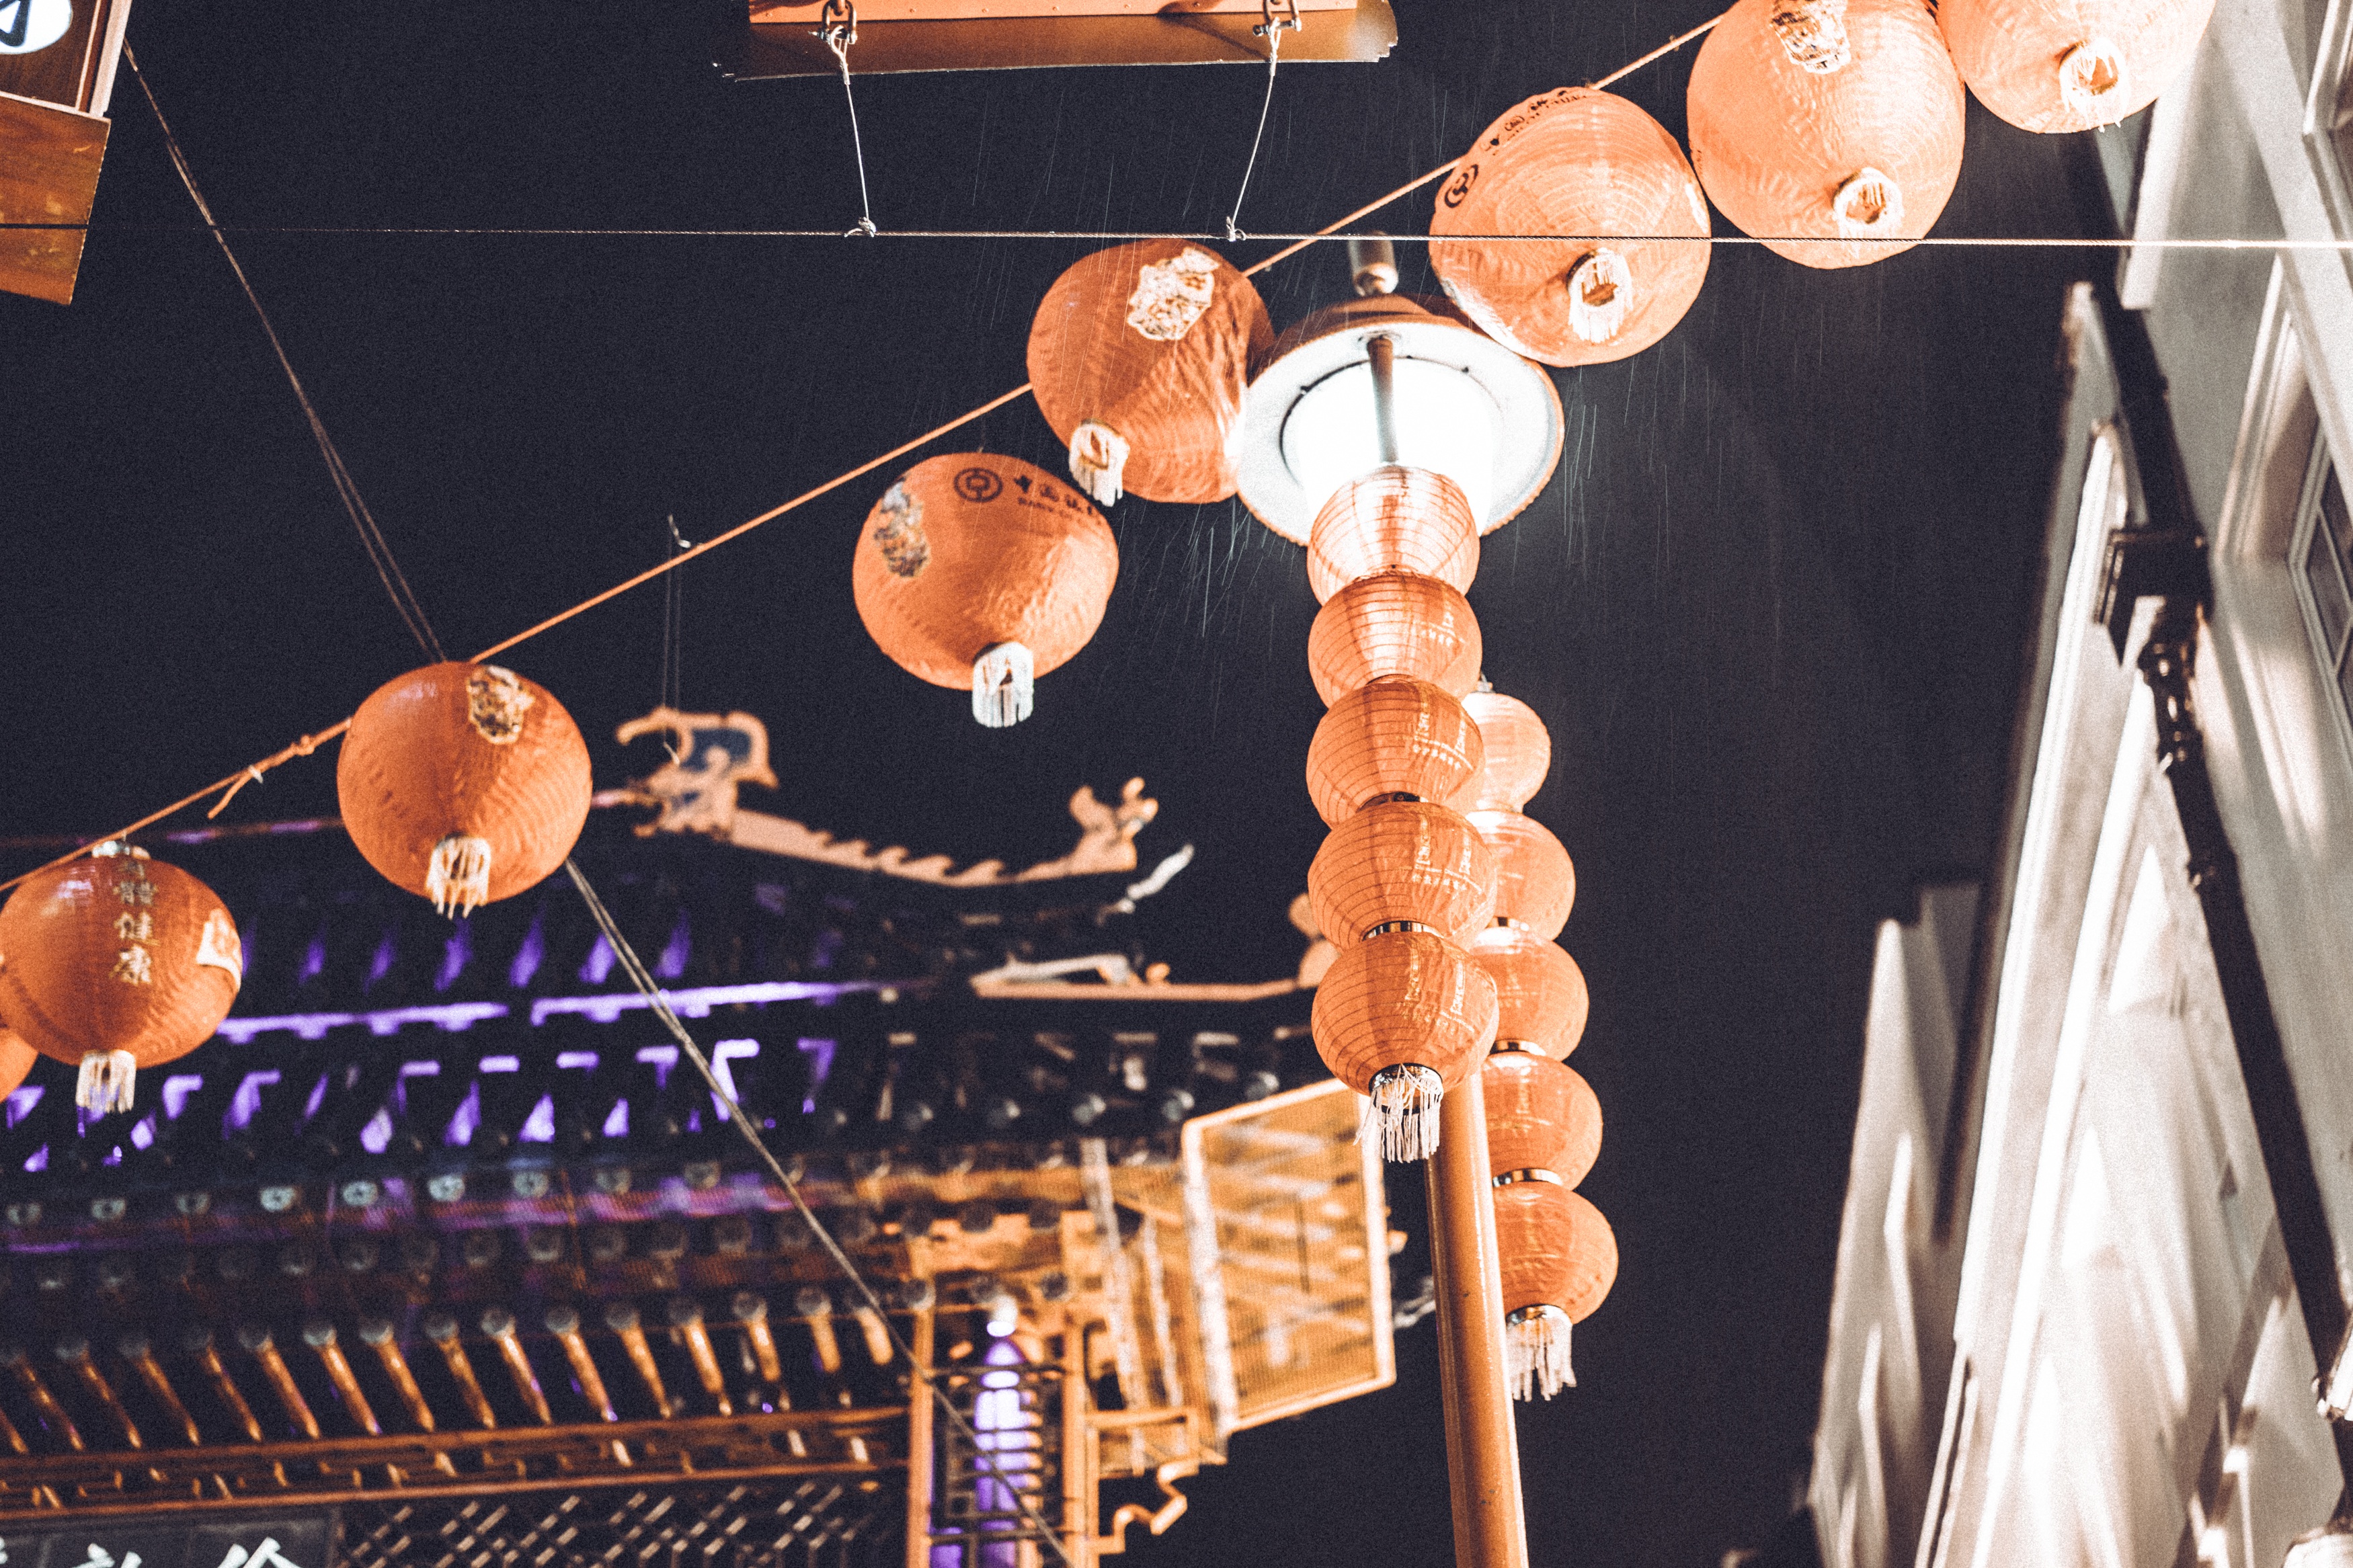
lantern, night, street light, paper lantern, string of light